François de Malherbe

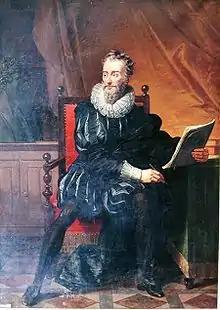
Robert Lefevre

It was in 1600 that he presented to Maria de' Medici an ode of welcome, the first of his remarkable poems. But four or five years more passed before his fortune, which had hitherto been indifferent, turned. He was presented by his countryman, the Cardinal Du Perron, to Henry IV; and, though that economical prince did not at first show any great eagerness to entertain the poet, he was at last summoned to court and endowed after one fashion or another. It is said that the pension promised him was not paid till the next reign. His father died in 1606, and he came into his inheritance.